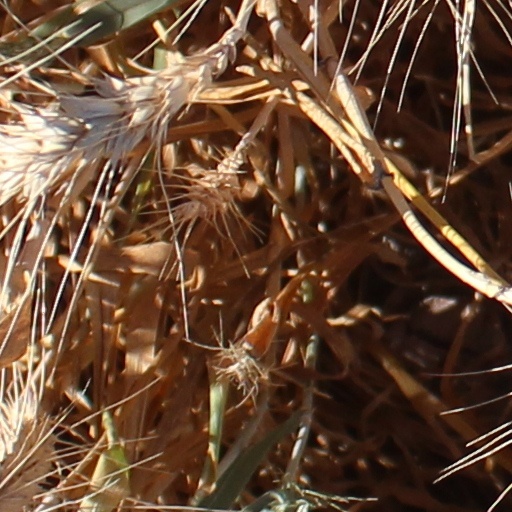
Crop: wheat